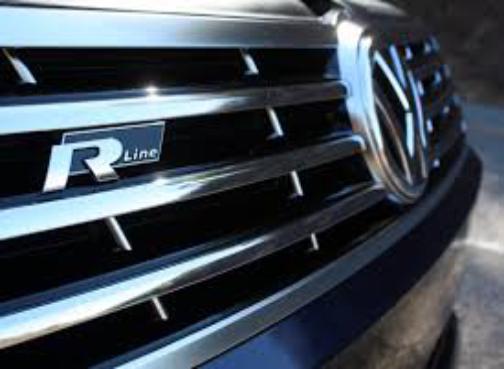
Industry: Transportation